PlayStation 4

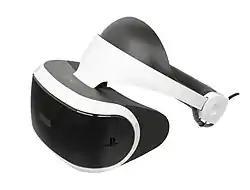
A first-generation PlayStation VR

PlayStation VR is a virtual reality system for PlayStation 4; it consists of a headset, which features a 1080p display panel, LED lights on the headset that are used by PlayStation Camera to track its motion, and a control box that processes 3D audio effects, as well as video output to the external display (either simulcasting the player's VR perspective, or providing an asymmetrical secondary perspective). PlayStation VR can also be used with PlayStation Move motion controllers.